Laura Mvula

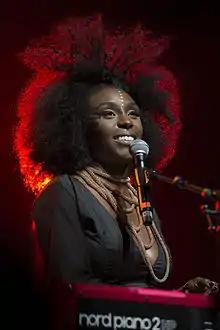
Mvula performing at the 2014 Montreux Jazz Festival

In May 2012, after several showcases, Laura Mvula was signed by Colin Barlow to Sony subsidiary RCA. She released her debut extended play, "She", on 16 November 2012. The title track is the first song she ever wrote. On 6 December, she was shortlisted for the Critics' Choice award at the 2013 BRIT Awards. On 9 December, she was nominated for the BBC's Sound of 2013 poll and later finished in fourth position. On 1 February 2013, she gave her first live TV performance on "The Graham Norton Show" on BBC One, singing "Green Garden".